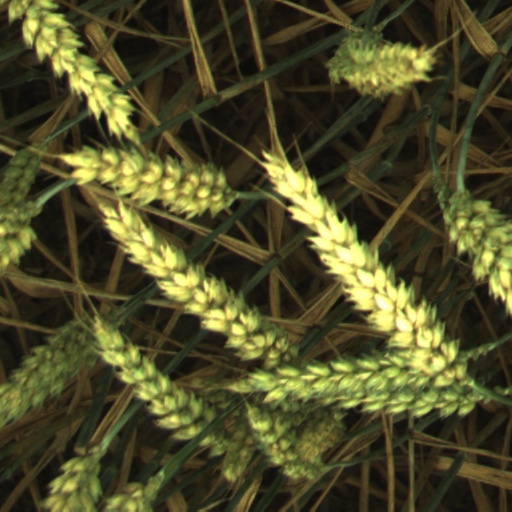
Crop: wheat